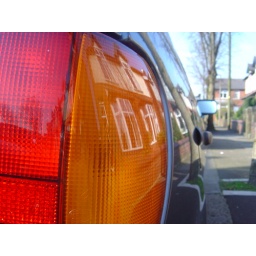
washed the car in and out, so the birds could spend all afternoon shitting on it. Bastard birds.